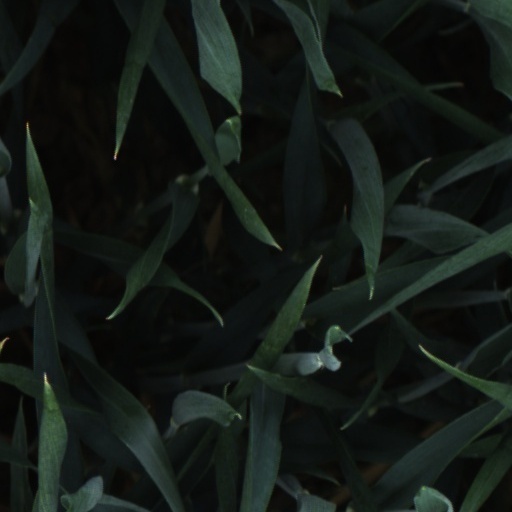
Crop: wheat